List of Olympic medalists in cross-country skiing

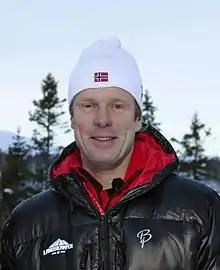
Bjørn Dæhlie is the most successful male cross-country skier at Winter Olympics. He is one of three Winter Olympians (and one of two male Olympians) to win eight gold medals.

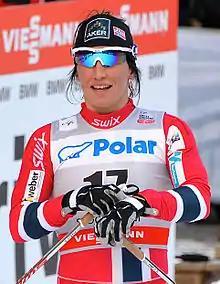
Marit Bjørgen is the most successful Winter Olympian of all time. She is one of three Winter Olympians (and only woman) to win eight gold medals. In total, she won 15 Olympic medals – more than any athlete (male or female) in the history of Winter Olympics.

* denotes all Olympics in which mentioned cross-country skiers took part. Boldface denotes latest Olympics.